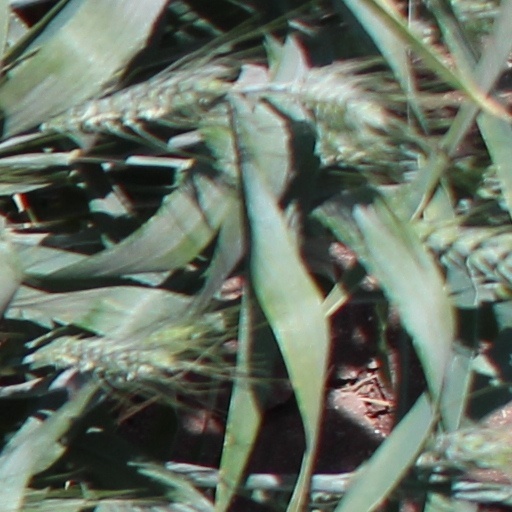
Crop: wheat